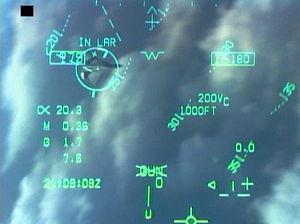
La Liaison 16 est un standard de liaison de données tactiques de l'OTAN pour l'échange d'informations tactiques entre des unités militaires.
Dans le domaine de l'aviation militaire, l'affichage tête haute permet au pilote de surveiller son environnement en même temps que des informations fournies par ses instruments de bord. Ce procédé consiste à superposer des informations nécessaires au pilotage, à la navigation ou à la réalisation de la mission, sur l’environnement extérieur, au moyen d'un petit projecteur affichant l'image sur un ou plusieurs miroirs semi-transparents.